Reggie Workman

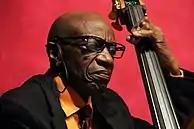
Workman in 2016

Reginald "Reggie" Workman (born June 26, 1937) is an American avant-garde jazz and hard bop double bassist, recognized for his work with both John Coltrane and Art Blakey, in addition to Alice Coltrane, Mal Waldron, Max Roach, Archie Shepp, Trio Three (with Oliver Lake and Andrew Cyrille), Trio Transition, the Reggie Workman Ensemble, and collaborative projects with dance, poetry and drama.